Agustín de Cazalla

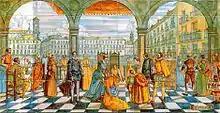
Auto-da-fé of Doctor Cazalla, in Valladolid.

Agustín de Cazalla (1510-1559) was a Spanish clergyman, with humanist and Erasmist tendencies, who was prosecuted for founding a Protestant sect in Valladolid.